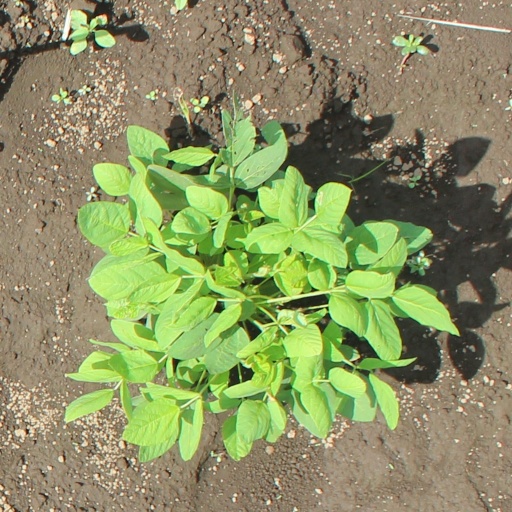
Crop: soybean